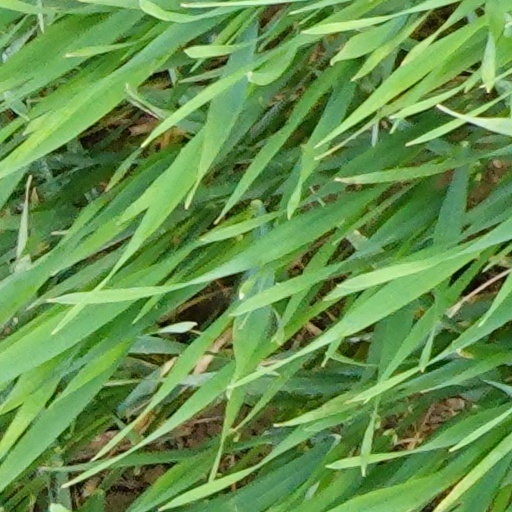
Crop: wheat